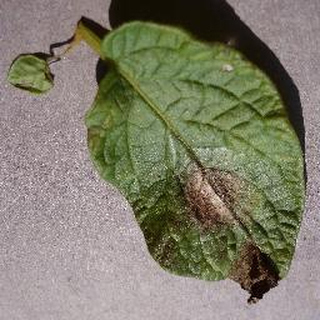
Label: potato_late_blight